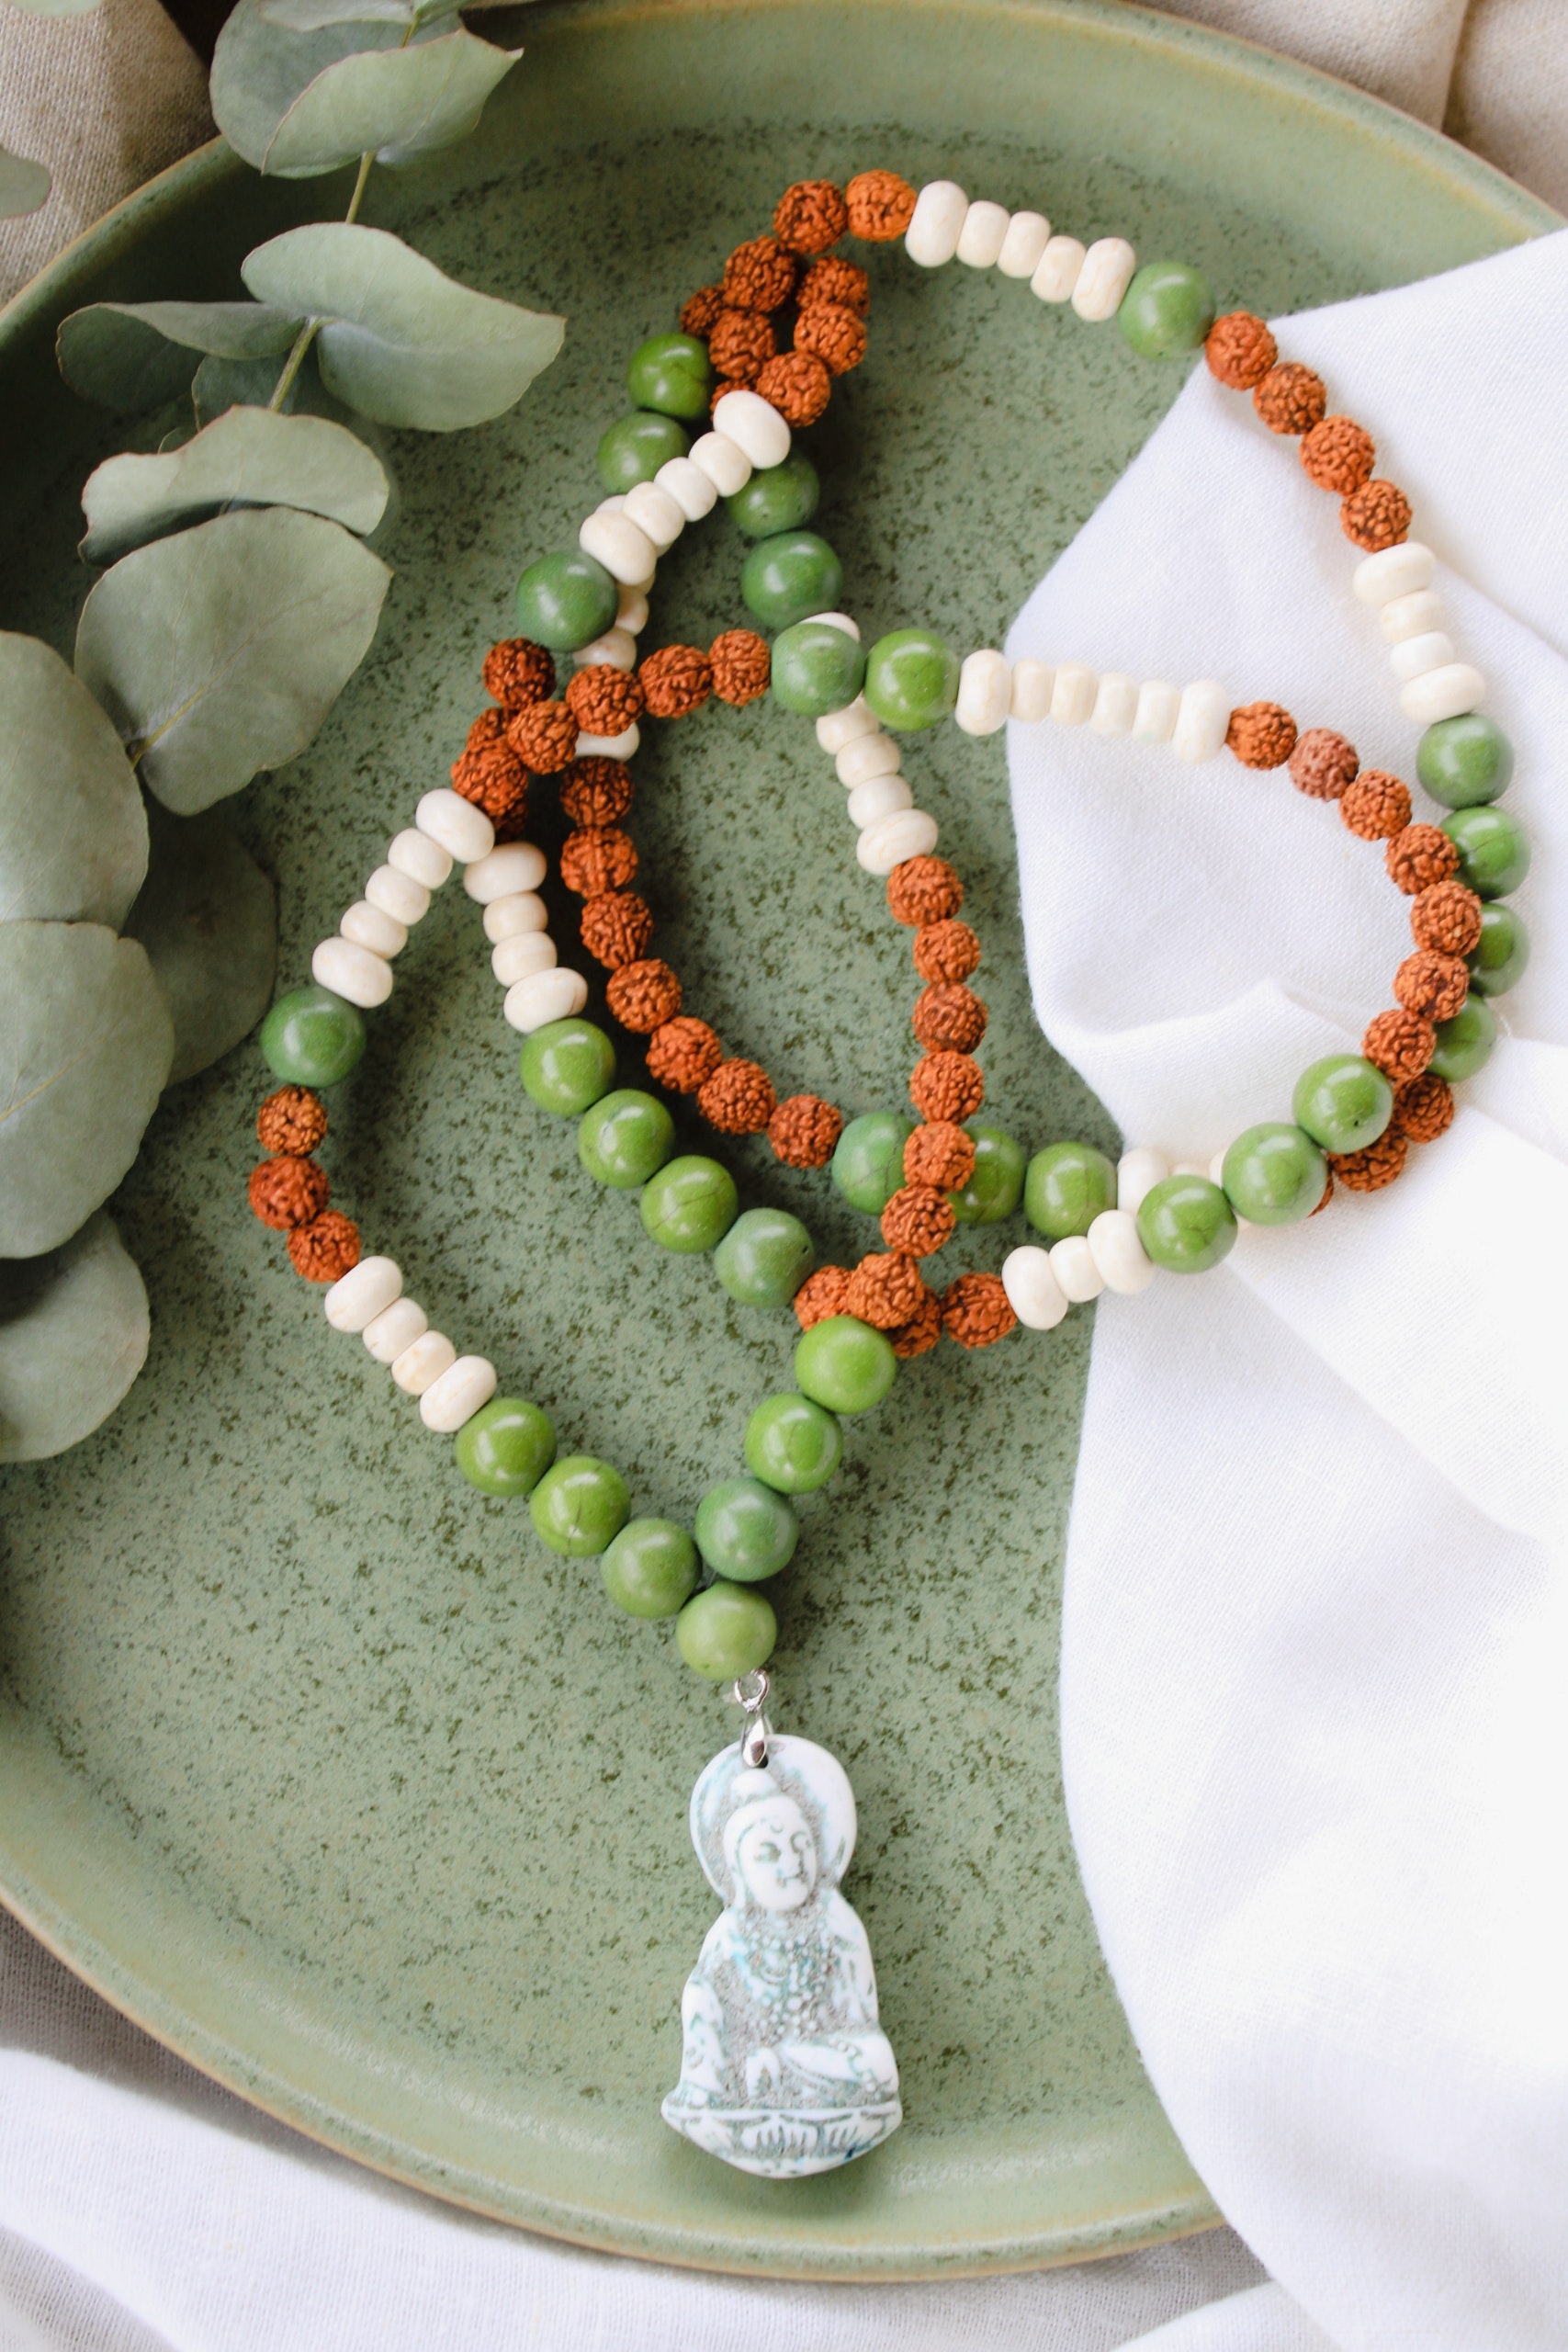
ornaments, dishware, body jewelry, creative arts, ingredient, religious item, art, necklace, christmas decoration, jewelry making, ornament, jewellery, serveware, recipe, circle, bead, cross, craft, font, fashion accessory, artifact, symbol, dish, gemstone, produce, cuisine, twig, food, bracelet, still life photography, pattern, christmas, jade, sweetness, porcelain, comfort food, finger food, tableware, confectionery